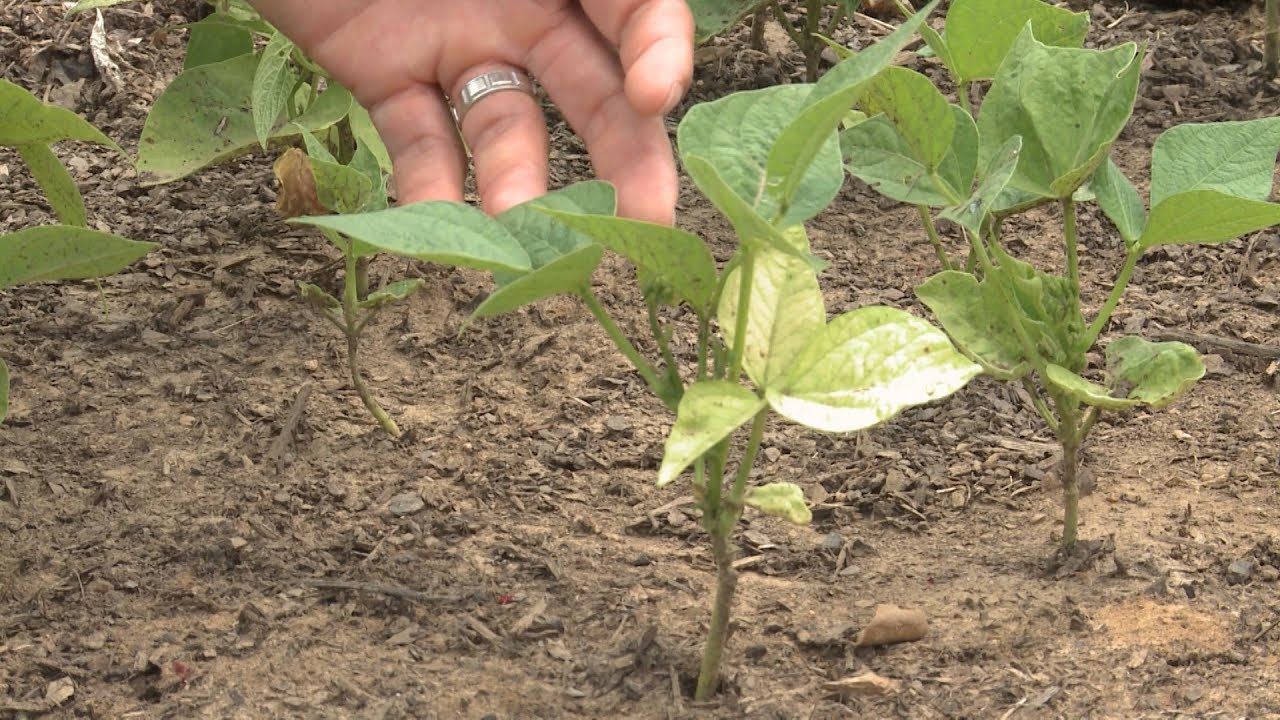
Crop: unknown
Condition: bean